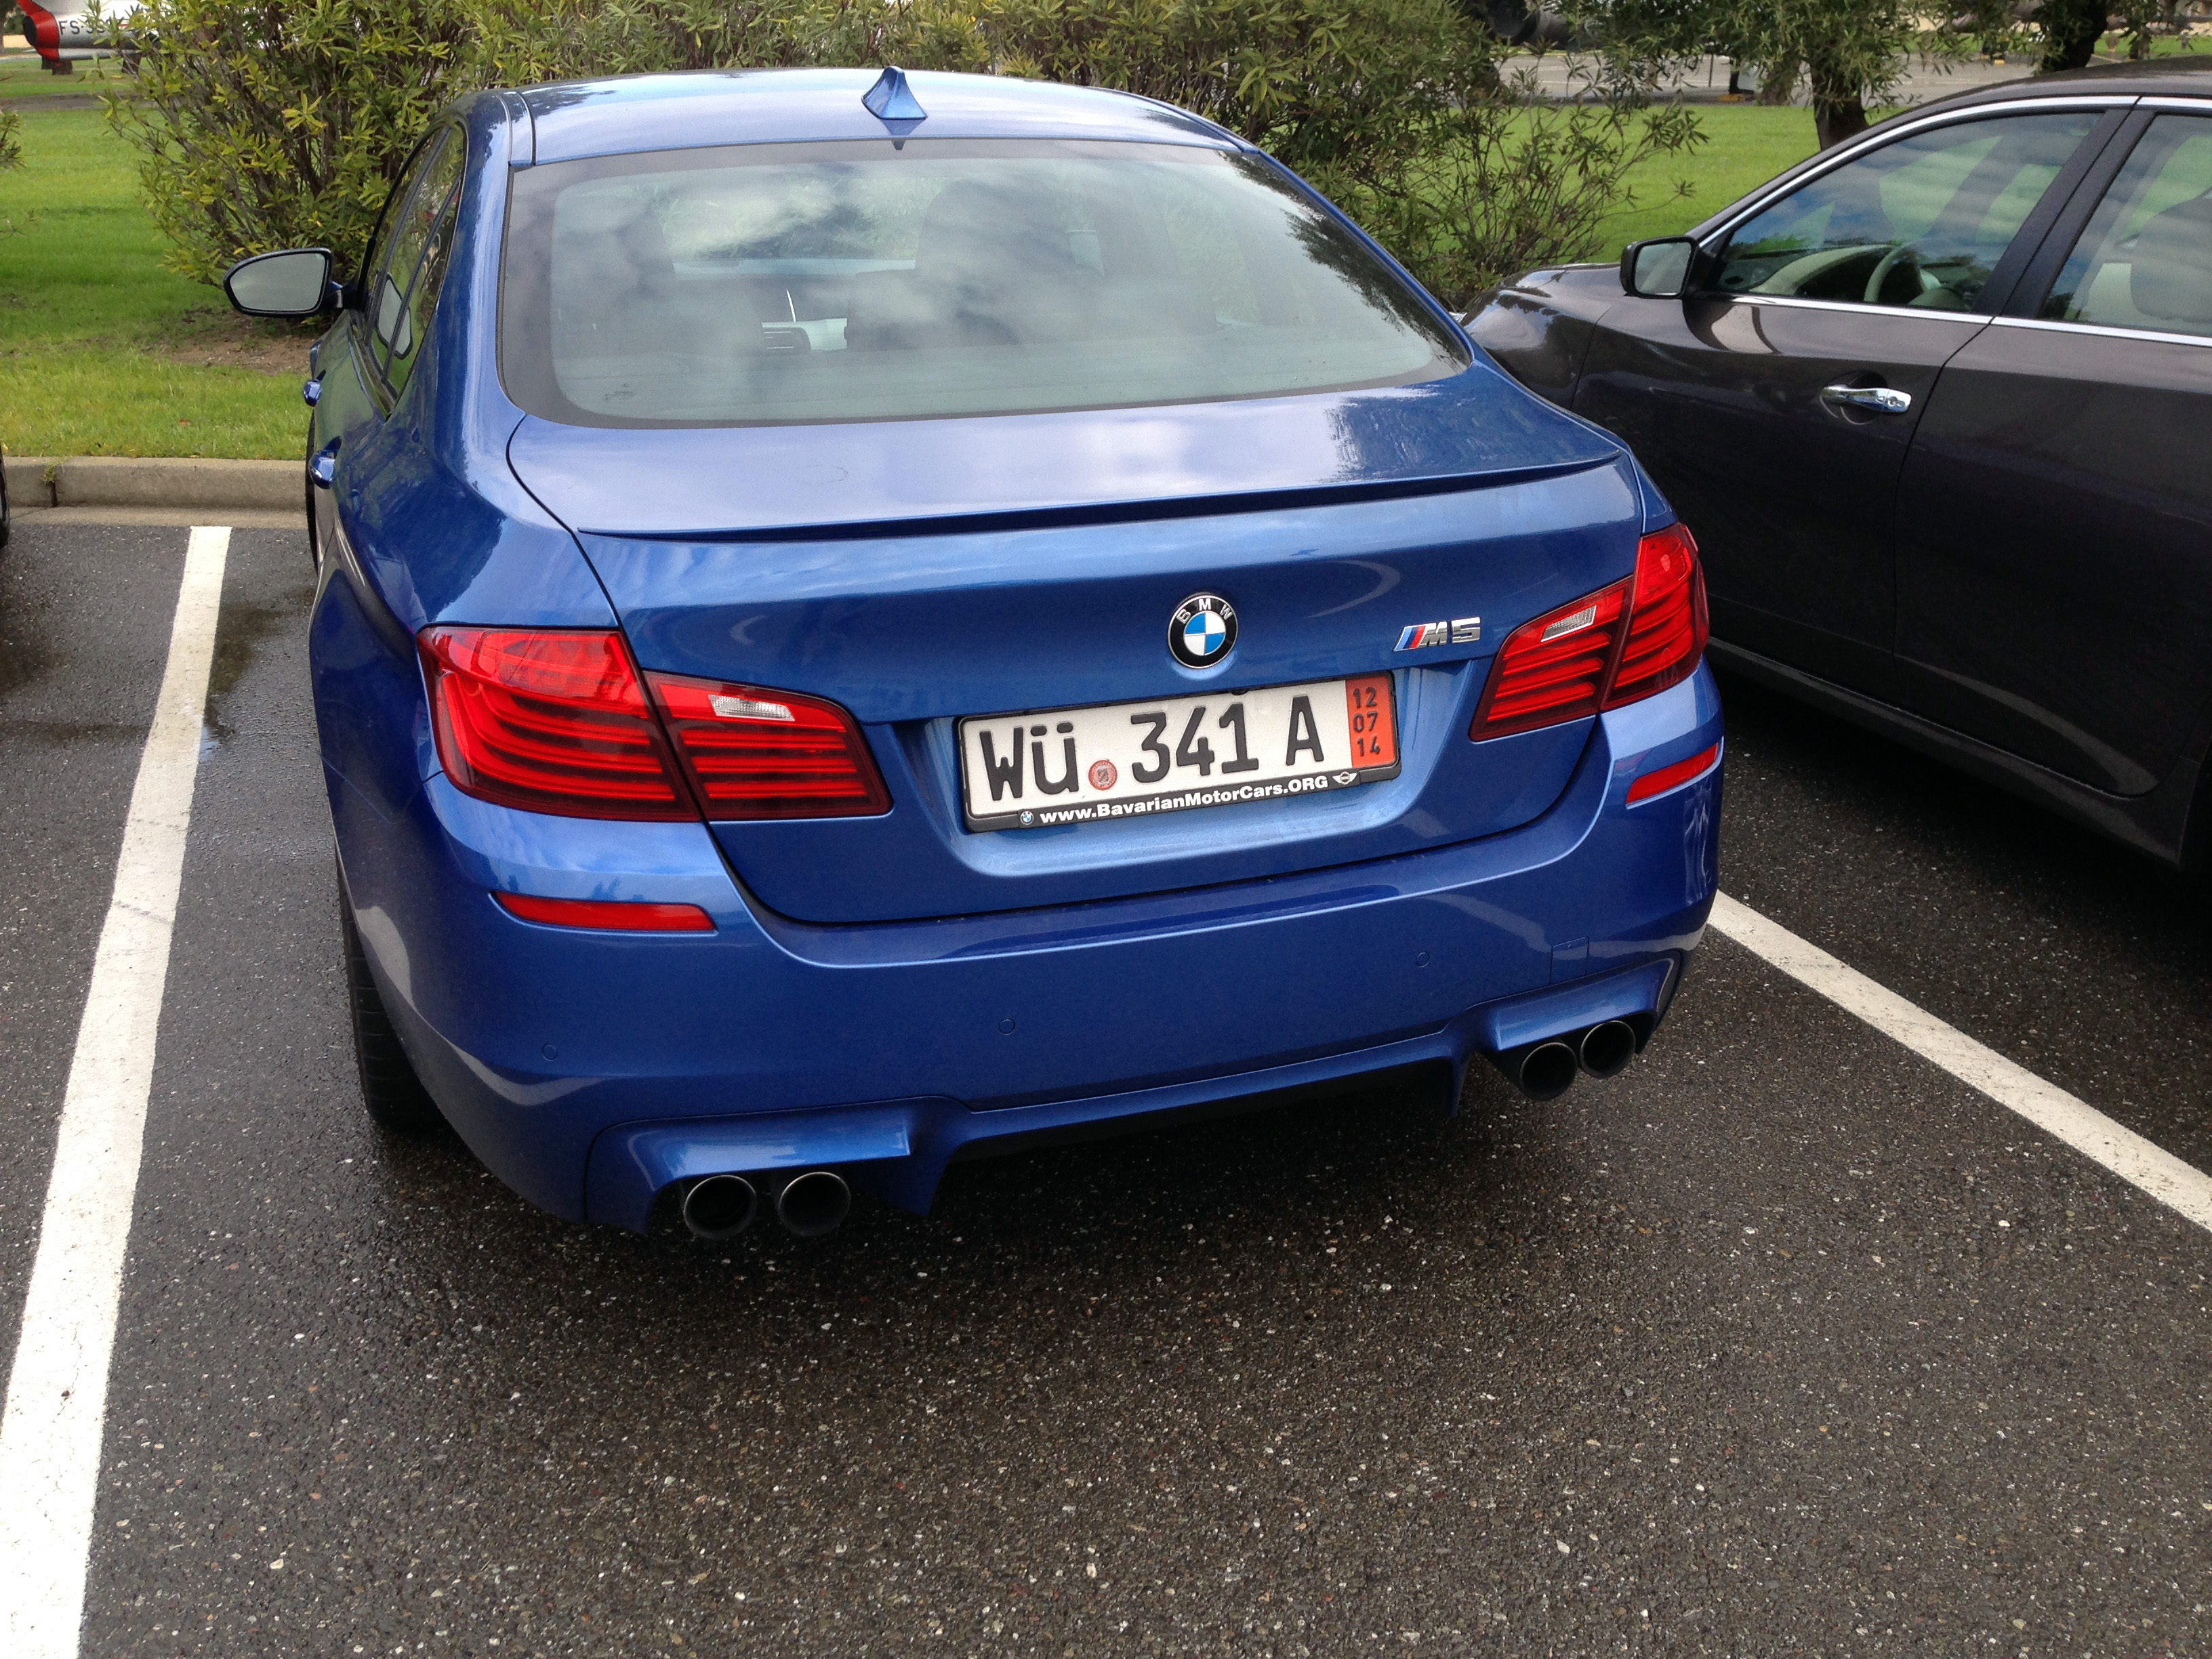
car, wheel, vehicle, sports car, bumper, rim, sedan, germany, bmw, sacramento, land vehicle, automobile make, automotive exterior, automotive design, luxury vehicle, vehicle registration plate, family car, executive car, bmw 3 series e90, sports sedan, full size car, personal luxury car, bmw 5 series, bmw m5